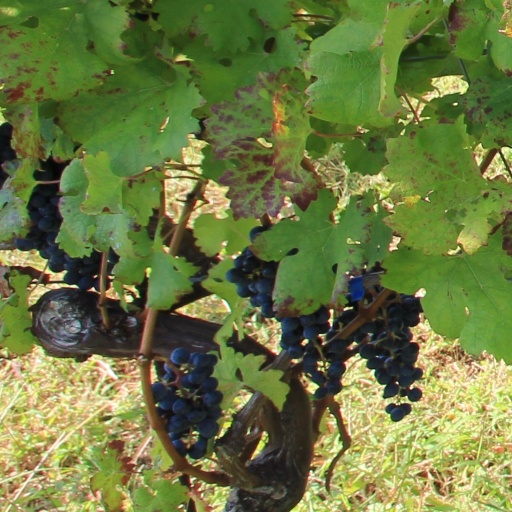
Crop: grape